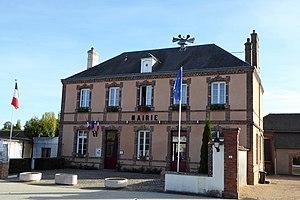
mairie de Faverolles, Eure-et-Loir, France.
Faverolles est une commune française située dans le département d'Eure-et-Loir en région Centre-Val de Loire.